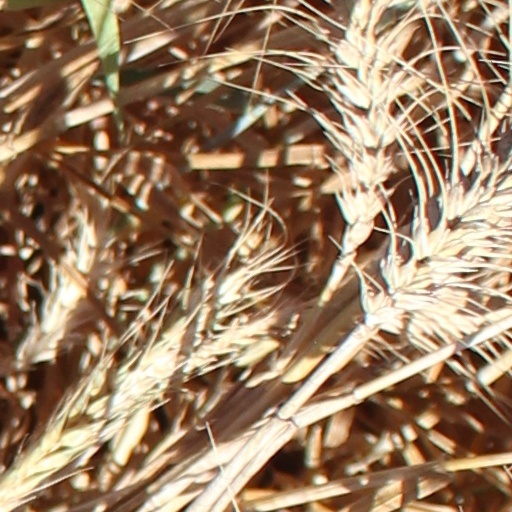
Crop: wheat